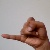
The image shows a hand gesture representing the letter 'J' in Indian Sign Language.